Peter Gojowczyk

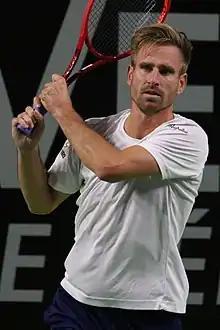
Gojowczyk at the 2021 Internationaux de Tennis de Vendée

Peter Gojowczyk (born 15 July 1989) is a German former professional tennis player. He achieved a career-high ATP singles ranking of world No. 39 in June 2018. He won one ATP singles title and reached two more finals.